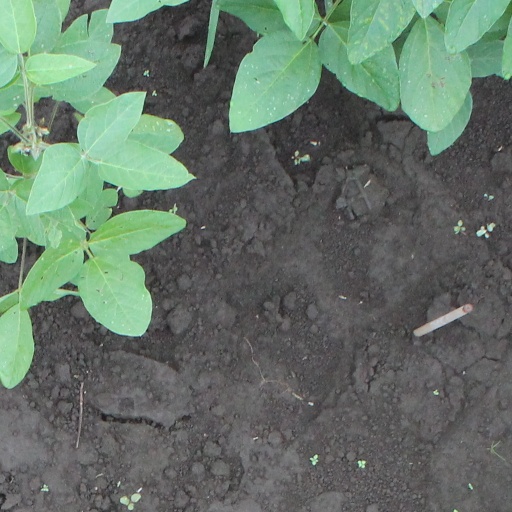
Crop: soybean